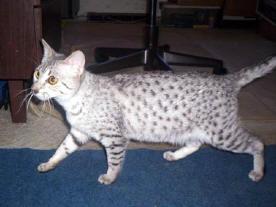
Egyptian Mau